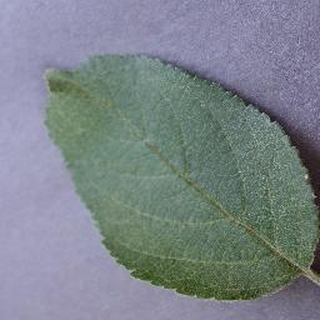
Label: healthy_apple